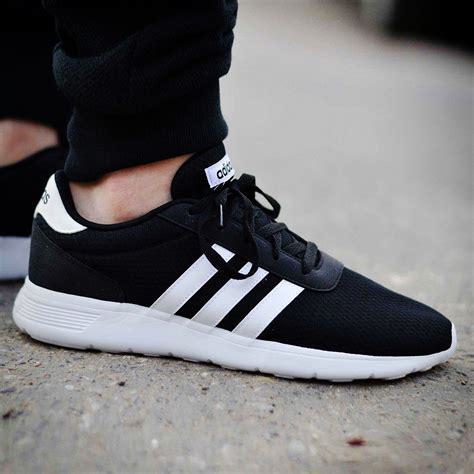
Brand: Adidas
Model: Lite Racer